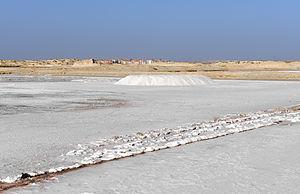
Cap Vert, île de Sal